Riehen

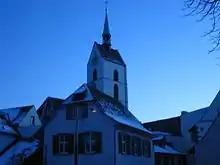
Church in Riehen

From the , 4,683 or 23.0% were Roman Catholic, while 7,464 or 36.6% belonged to the Swiss Reformed Church. Of the rest of the population, there were 213 members of an Orthodox church (or about 1.05% of the population), there were 56 individuals (or about 0.27% of the population) who belonged to the Christian Catholic Church, and there were 1,030 individuals (or about 5.06% of the population) who belonged to another Christian church. There were 95 individuals (or about 0.47% of the population) who were Jewish, and 272 (or about 1.34% of the population) who were Islamic. There were 53 individuals who were Buddhist, 48 individuals who were Hindu and 36 individuals who belonged to another church. 5,731 (or about 28.13% of the population) belonged to no church, are agnostic or atheist, and 689 individuals (or about 3.38% of the population) did not answer the question.